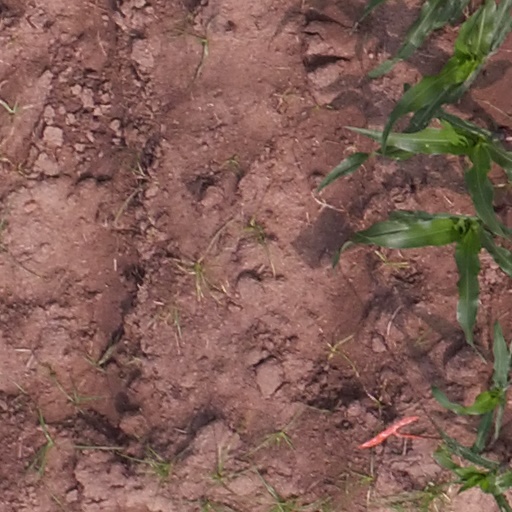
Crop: maize; corn